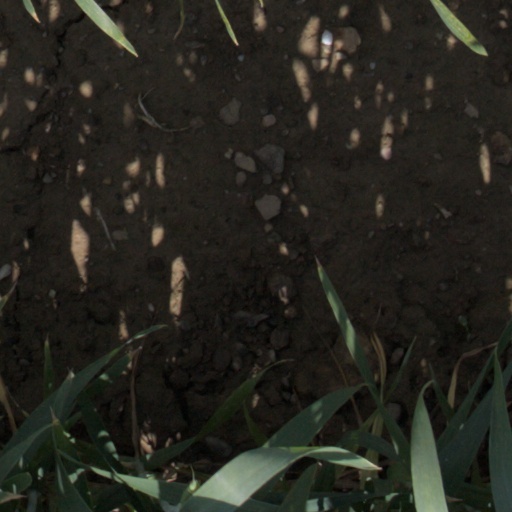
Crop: wheat